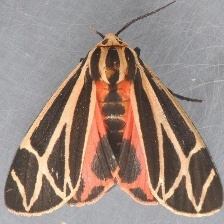
Species: BANDED TIGER MOTH